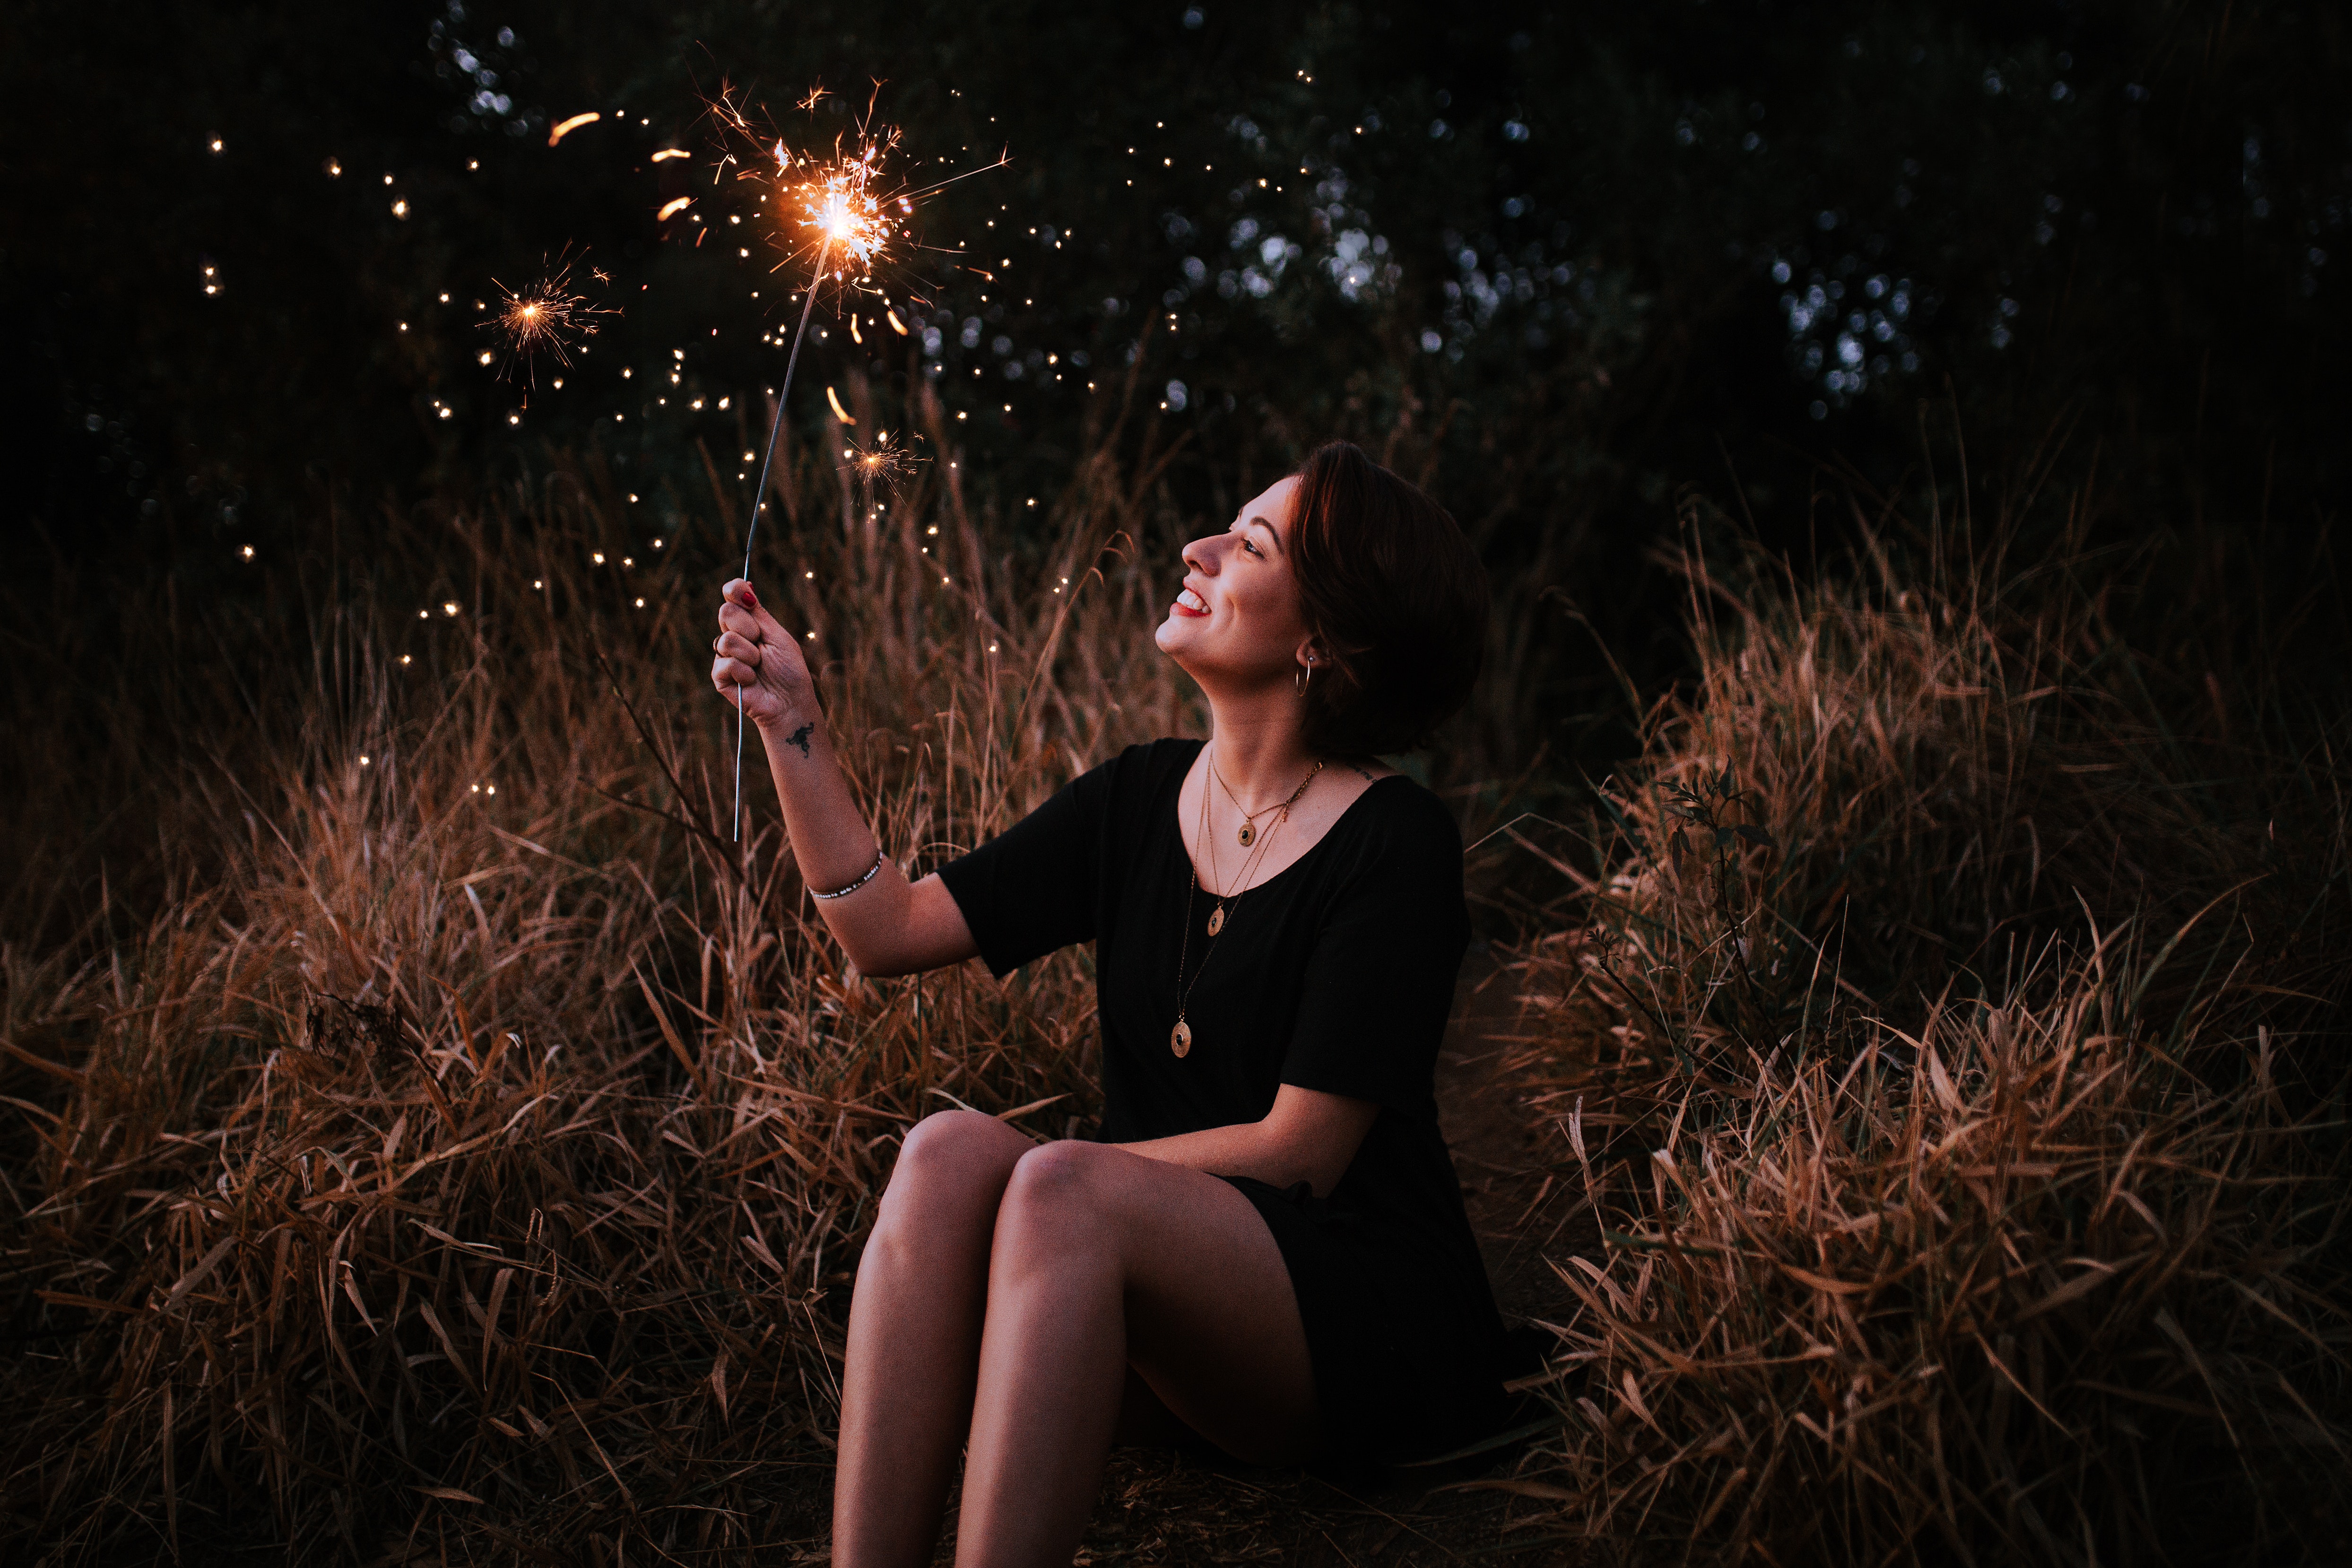
People in nature, sparkler, light, darkness, beauty, party supply, blond, sky, photography, lighting, night, flash photography, sitting, grass, fireworks, long hair, midnight, recreation, brown hair, dress, event, plant, space, stock photography